Snoqualmie people

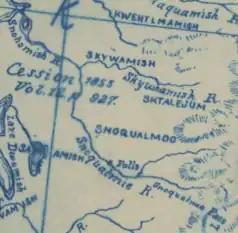
An 1857 map showing the location of the Snoqualmie, here marked as "Snoqualmoo"

The traditional territory of the Snoqualmie consists of the Snoqualmie River watershed, from North Bend downriver to its confluence with the Skykomish. Although it is difficult to determine the exact locations and boundaries, the Snoqualmie also traveled widely throughout the Cascade mountains adjacent to their territory.